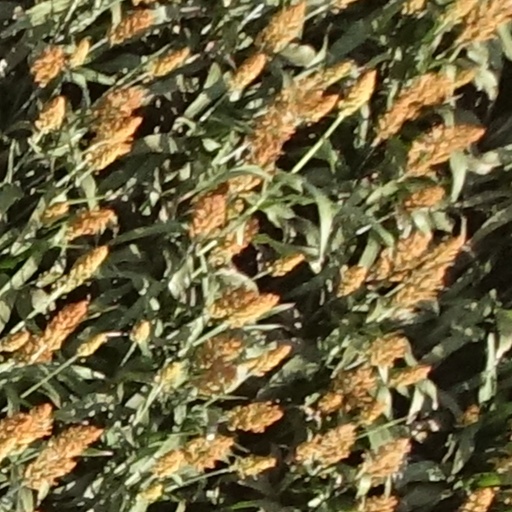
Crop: sorghum